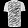
Label: T - shirt / top